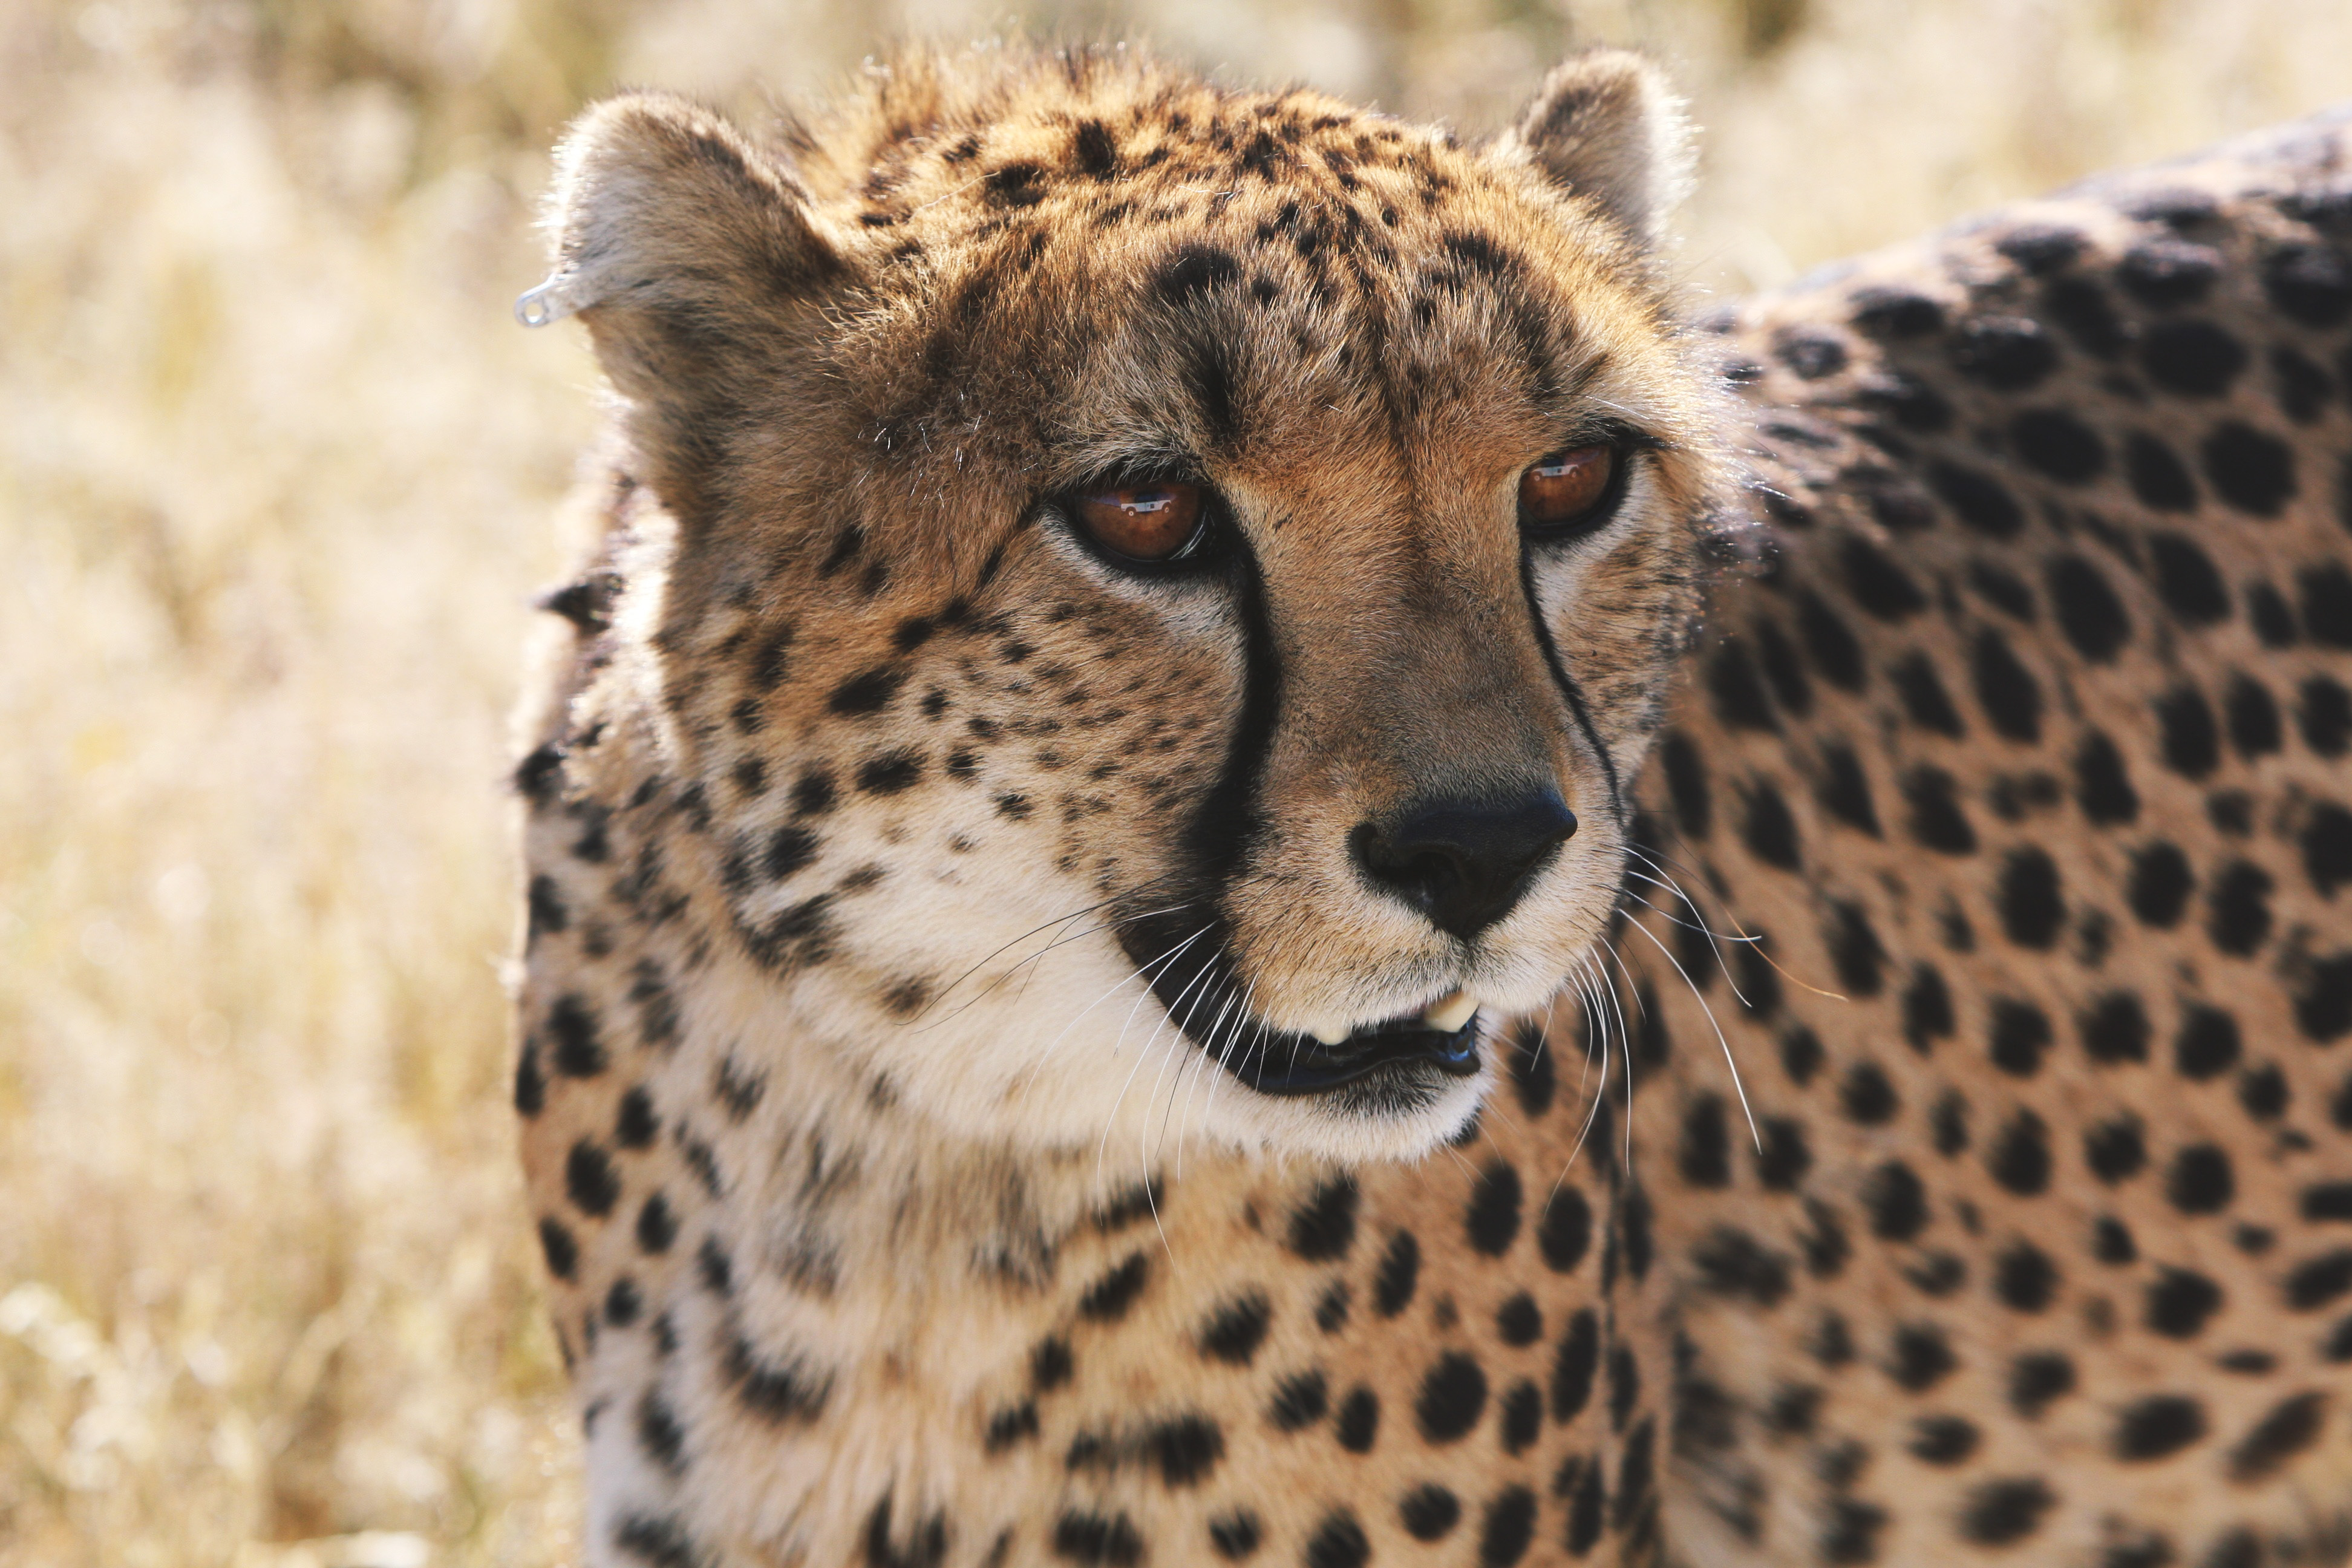
terrestrial animal, wildlife, mammal, vertebrate, cheetah, felidae, leopard, whiskers, snout, African leopard, nature reserve, small to medium sized cats, carnivore, wilderness, big cats, jaguar, organism, eye, safari, adaptation, temple, fawn, landscape, plant